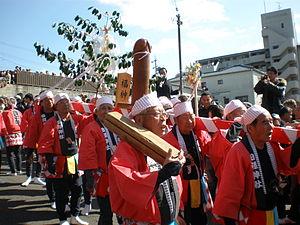
Le Hōnen Matsuri a lieu chaque année vers le 15 mars dans la ville de Komaki. Cette fête célèbre la fertilité, la capacité de la Terre à se régénérer, les bonnes récoltes. C'est une fête annuelle shinto qui a lieu au printemps. Il y a non pas un mais trois festivals liés à la fertilité, entre mars et avril : le Himenomiya Hōnen Matsuri, le Hōnen Matsuri et le Kanamara Matsuri.